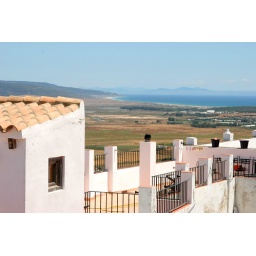
from the roof terrace of the house we were staying in